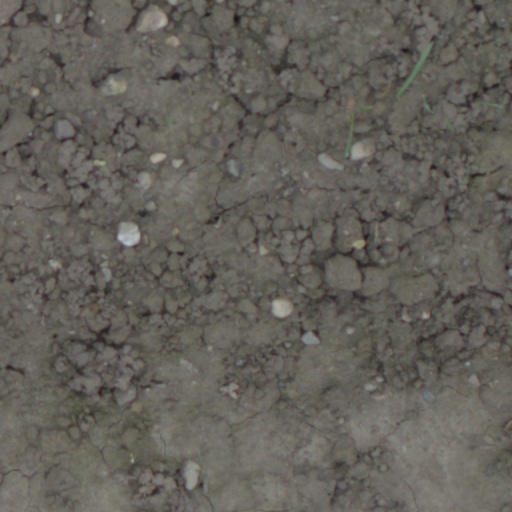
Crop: wheat